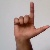
The image shows a hand gesture representing the letter 'L' in Indian Sign Language.